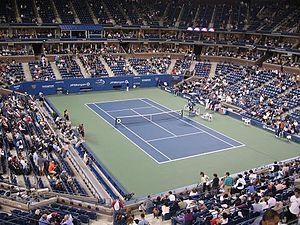
DecoTurf
Arthur Ashe Stadium ved US Open har belægning med DecoTurf.
DecoTurf er en hardcourt overflade der især benyttes til tennisbaner. Dækket består af forskellige lag af akryl, gummi, silicium og andre materialer. Det installeres på asfalt eller andre hårde overflader. Gulvbelægningen er fremstillet hos det Andover, Massachusetts-baserede selskab Decosystems, et datterselskab af California Products Corporation.